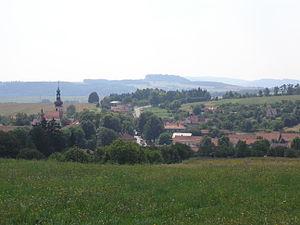
Sebranice est une commune du district de Blansko, dans la région de Moravie-du-Sud, en Tchéquie. Sa population s'élevait à 617 habitants en 2017.